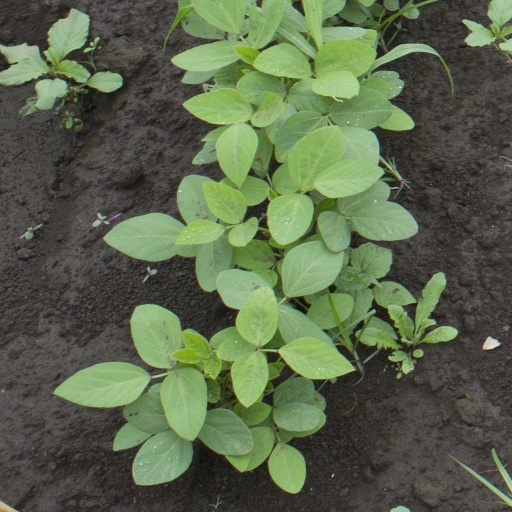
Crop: soybean